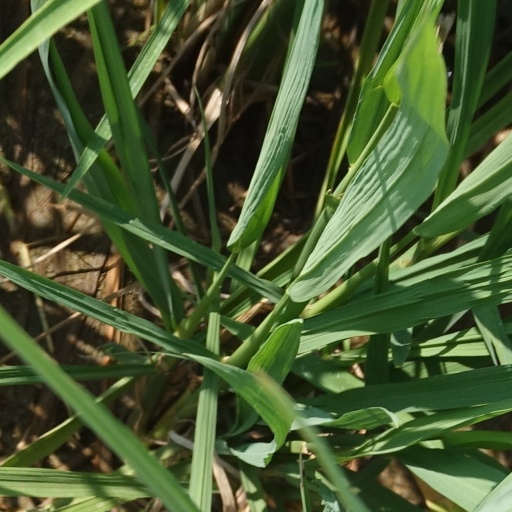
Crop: rice